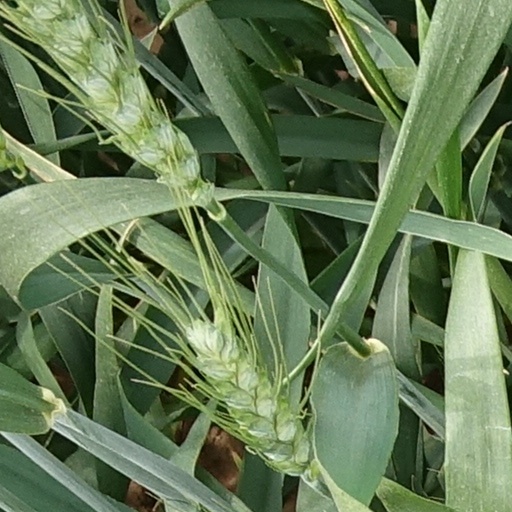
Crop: wheat